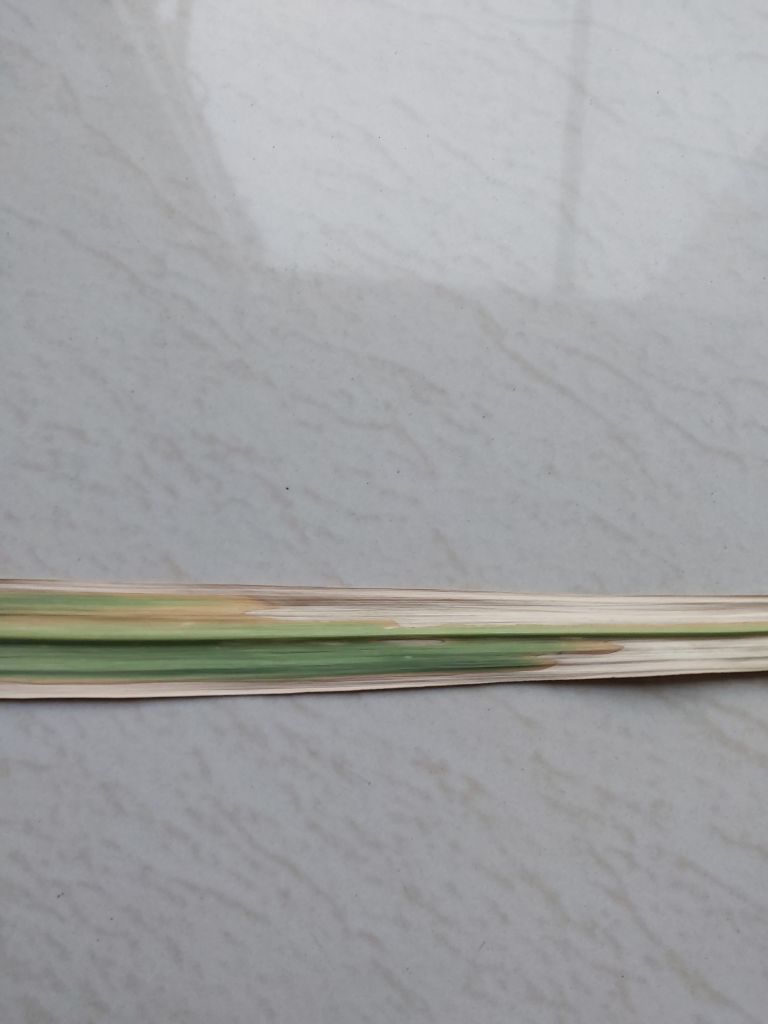
Label: Banded Chlorosis